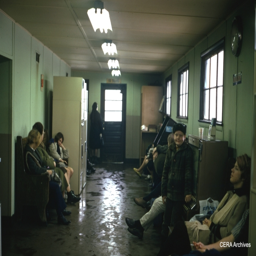
the waiting room at the station .